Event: Nepal Earthquake
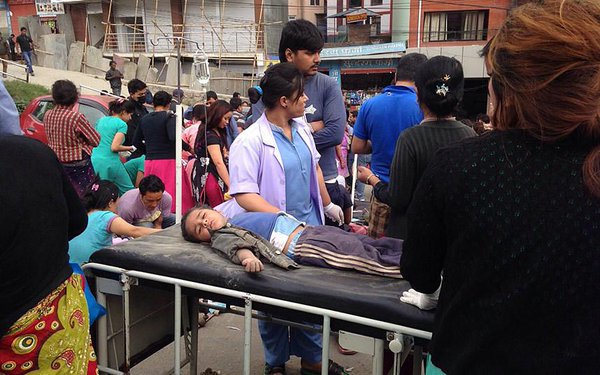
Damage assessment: damage